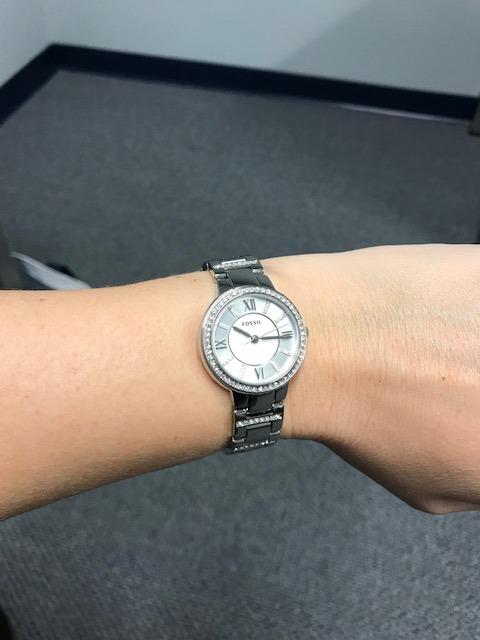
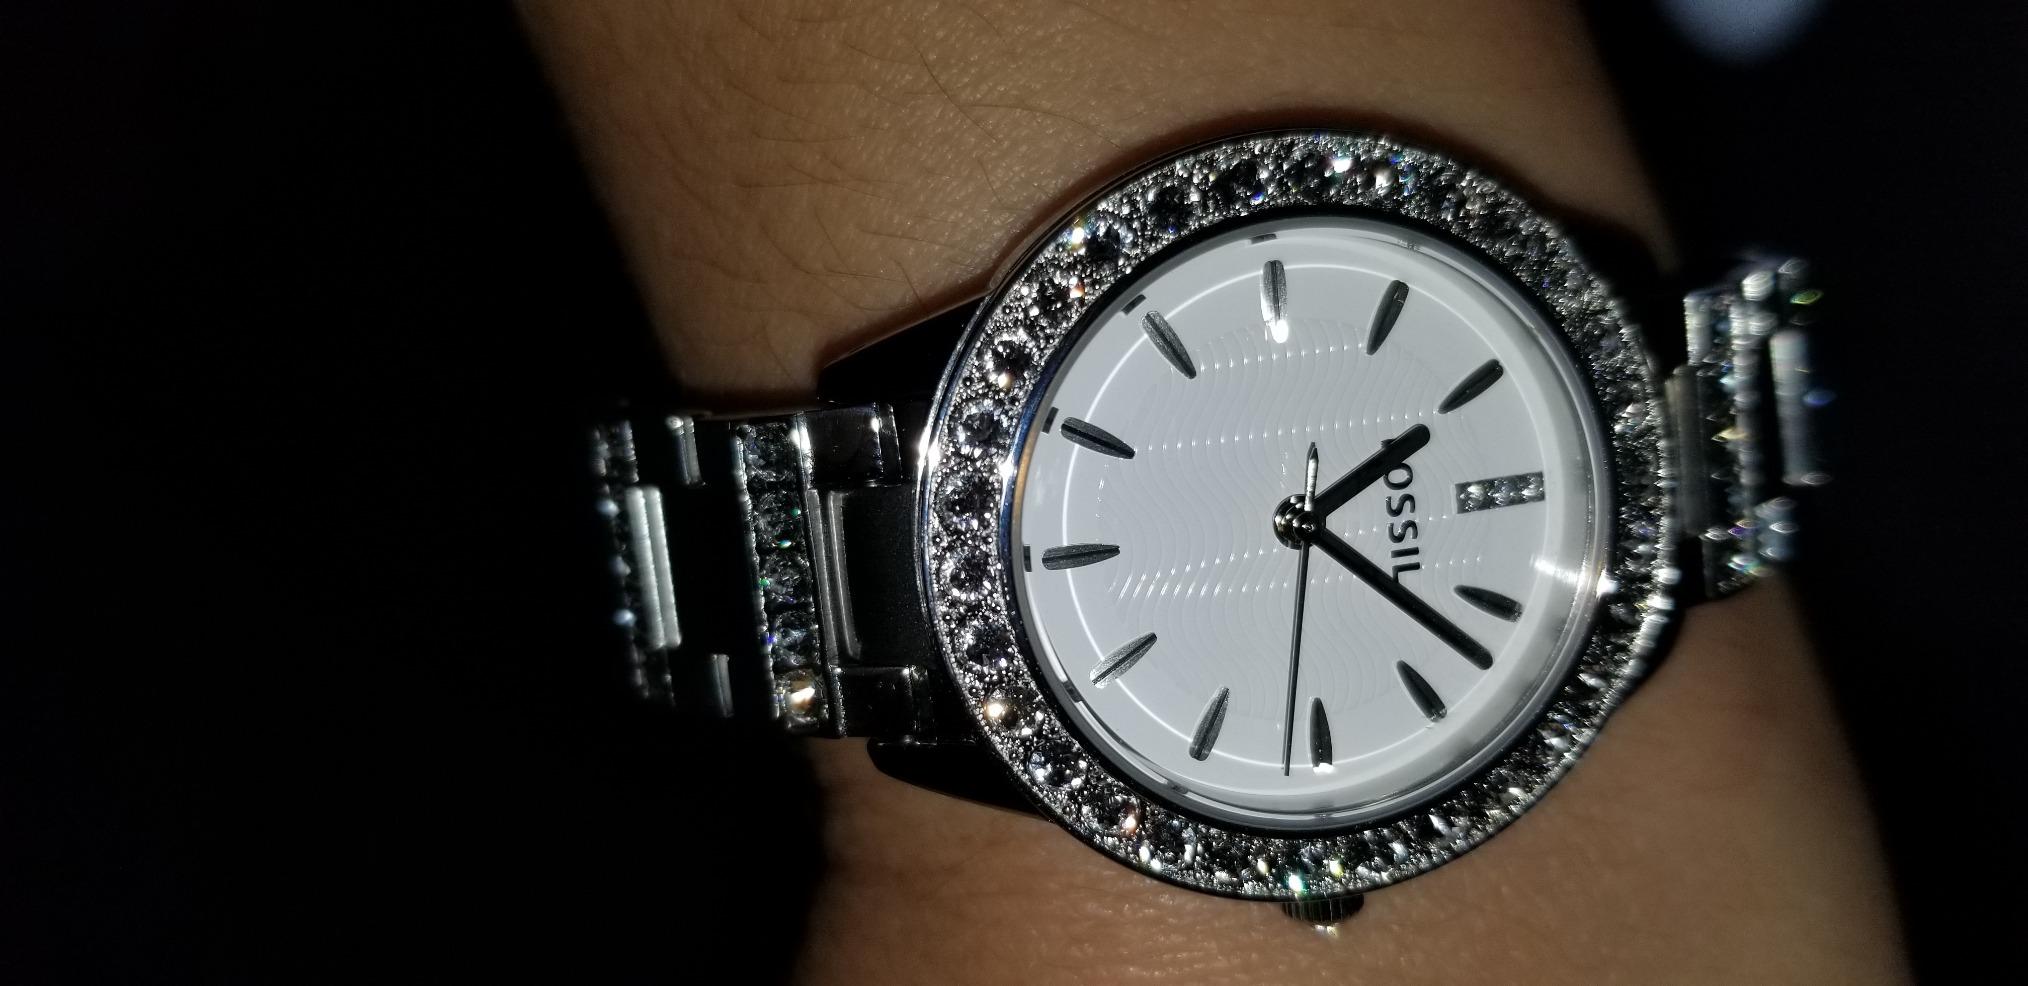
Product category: accessories_watch
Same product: no